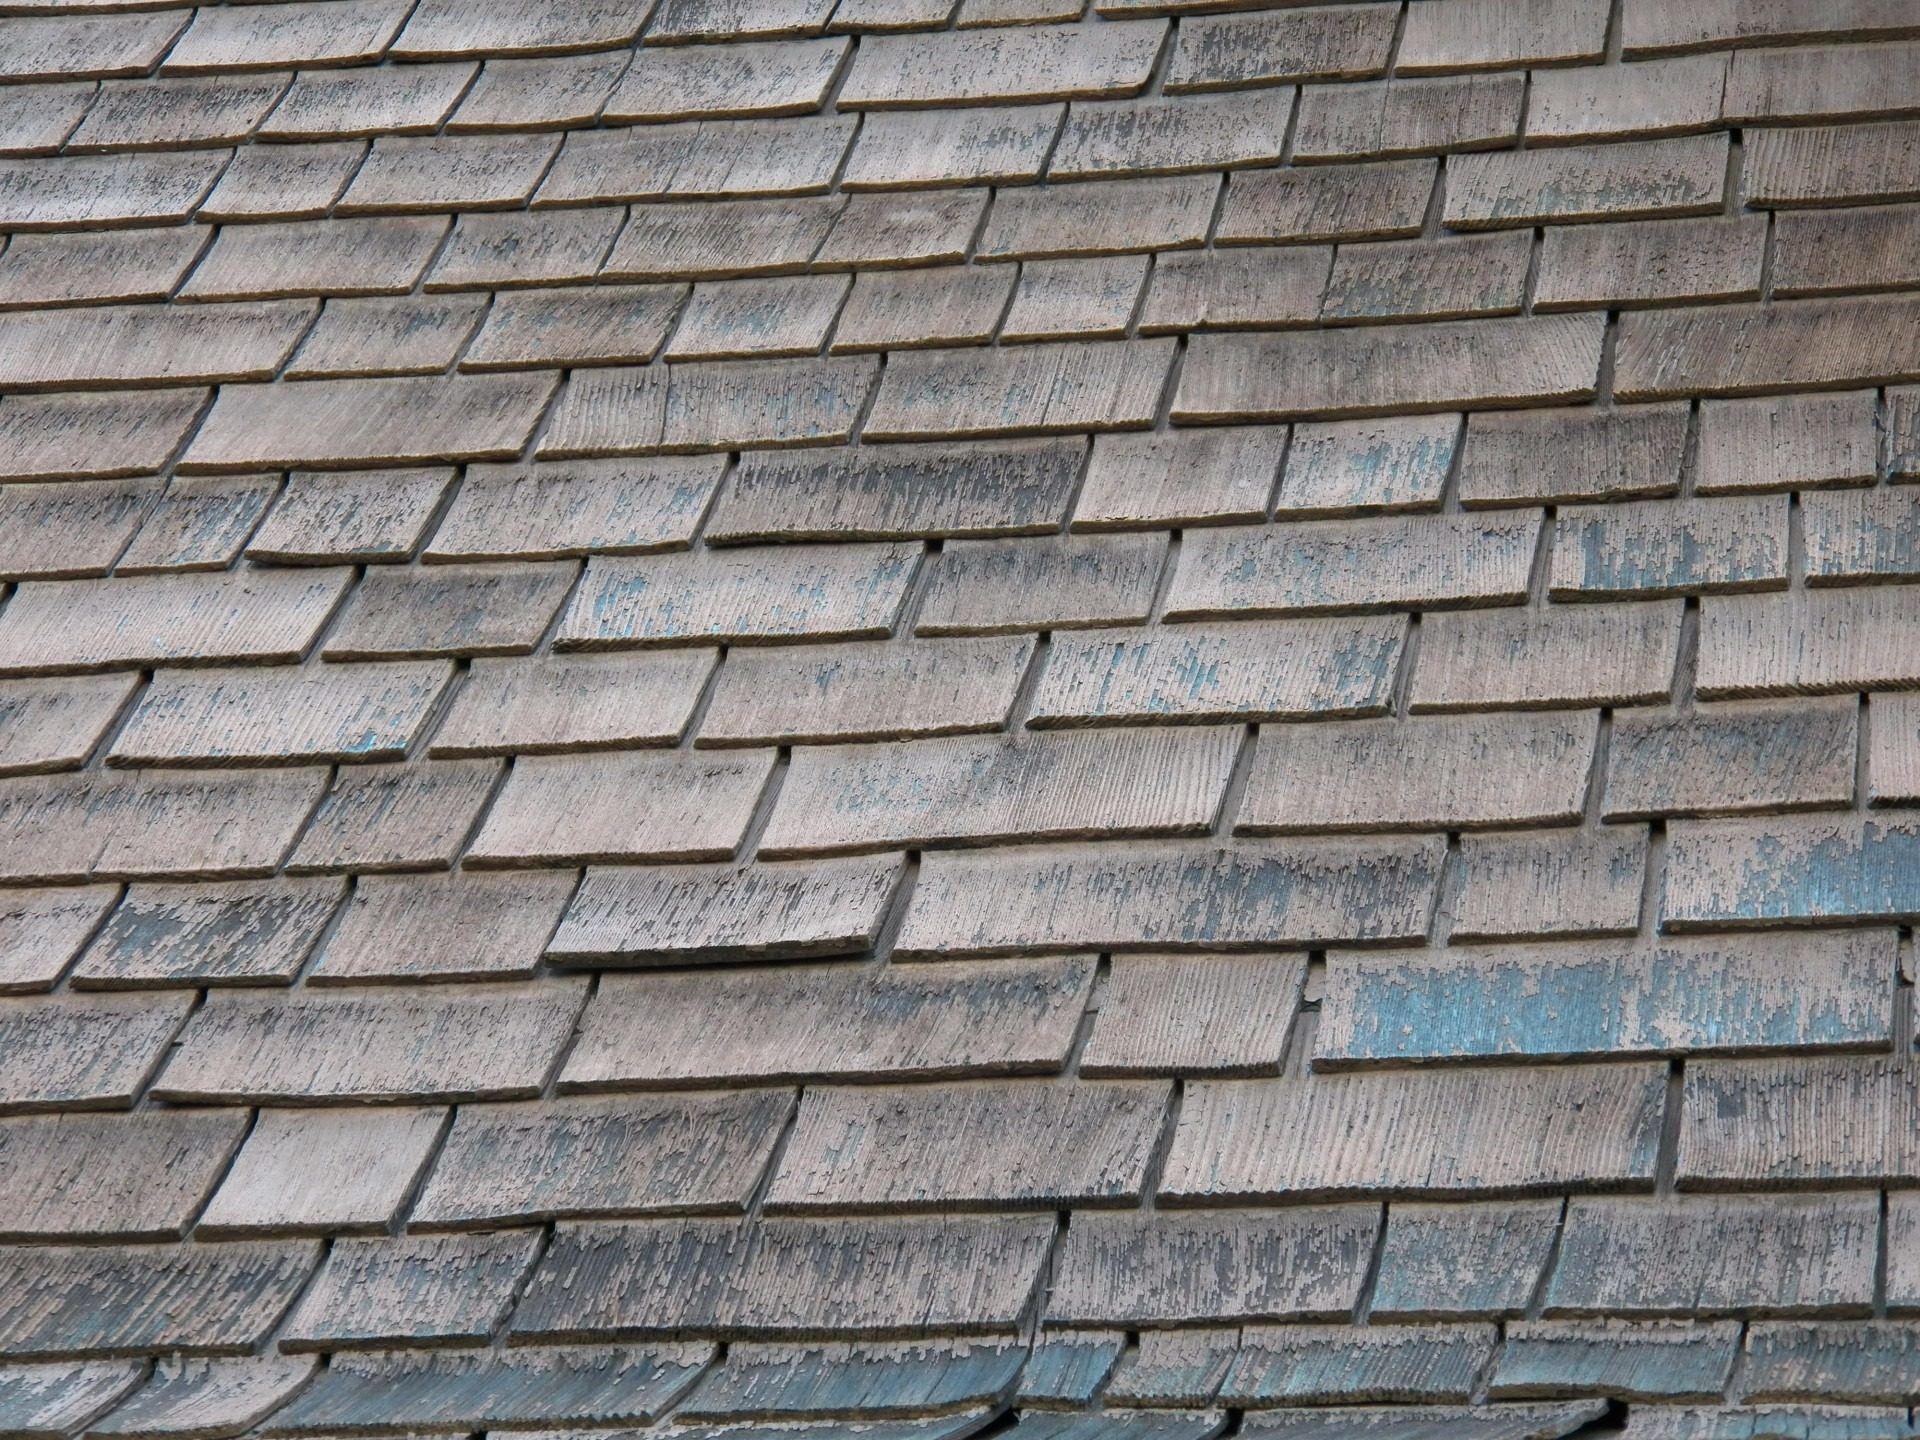
wood, floor, roof, cobblestone, wall, asphalt, stone wall, brick, material, background, shingles, wooden, walls, brickwork, backgrounds, flooring, road surface, outdoor structure